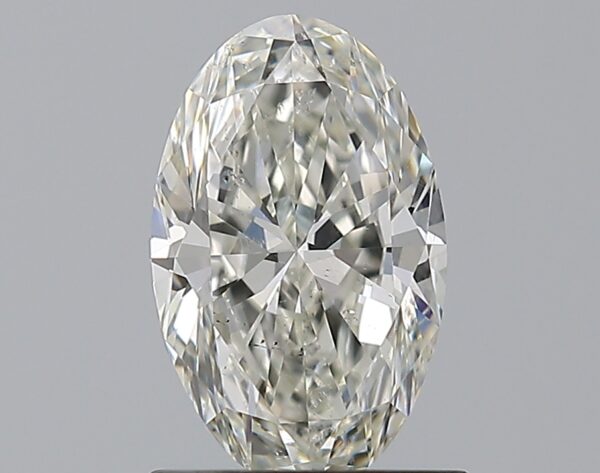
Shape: oval
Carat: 1.01
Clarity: SI1
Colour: I
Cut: EX
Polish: EX
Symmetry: EX
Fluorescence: N
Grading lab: GIA
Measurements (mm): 8.62 x 5.36 x 3.28